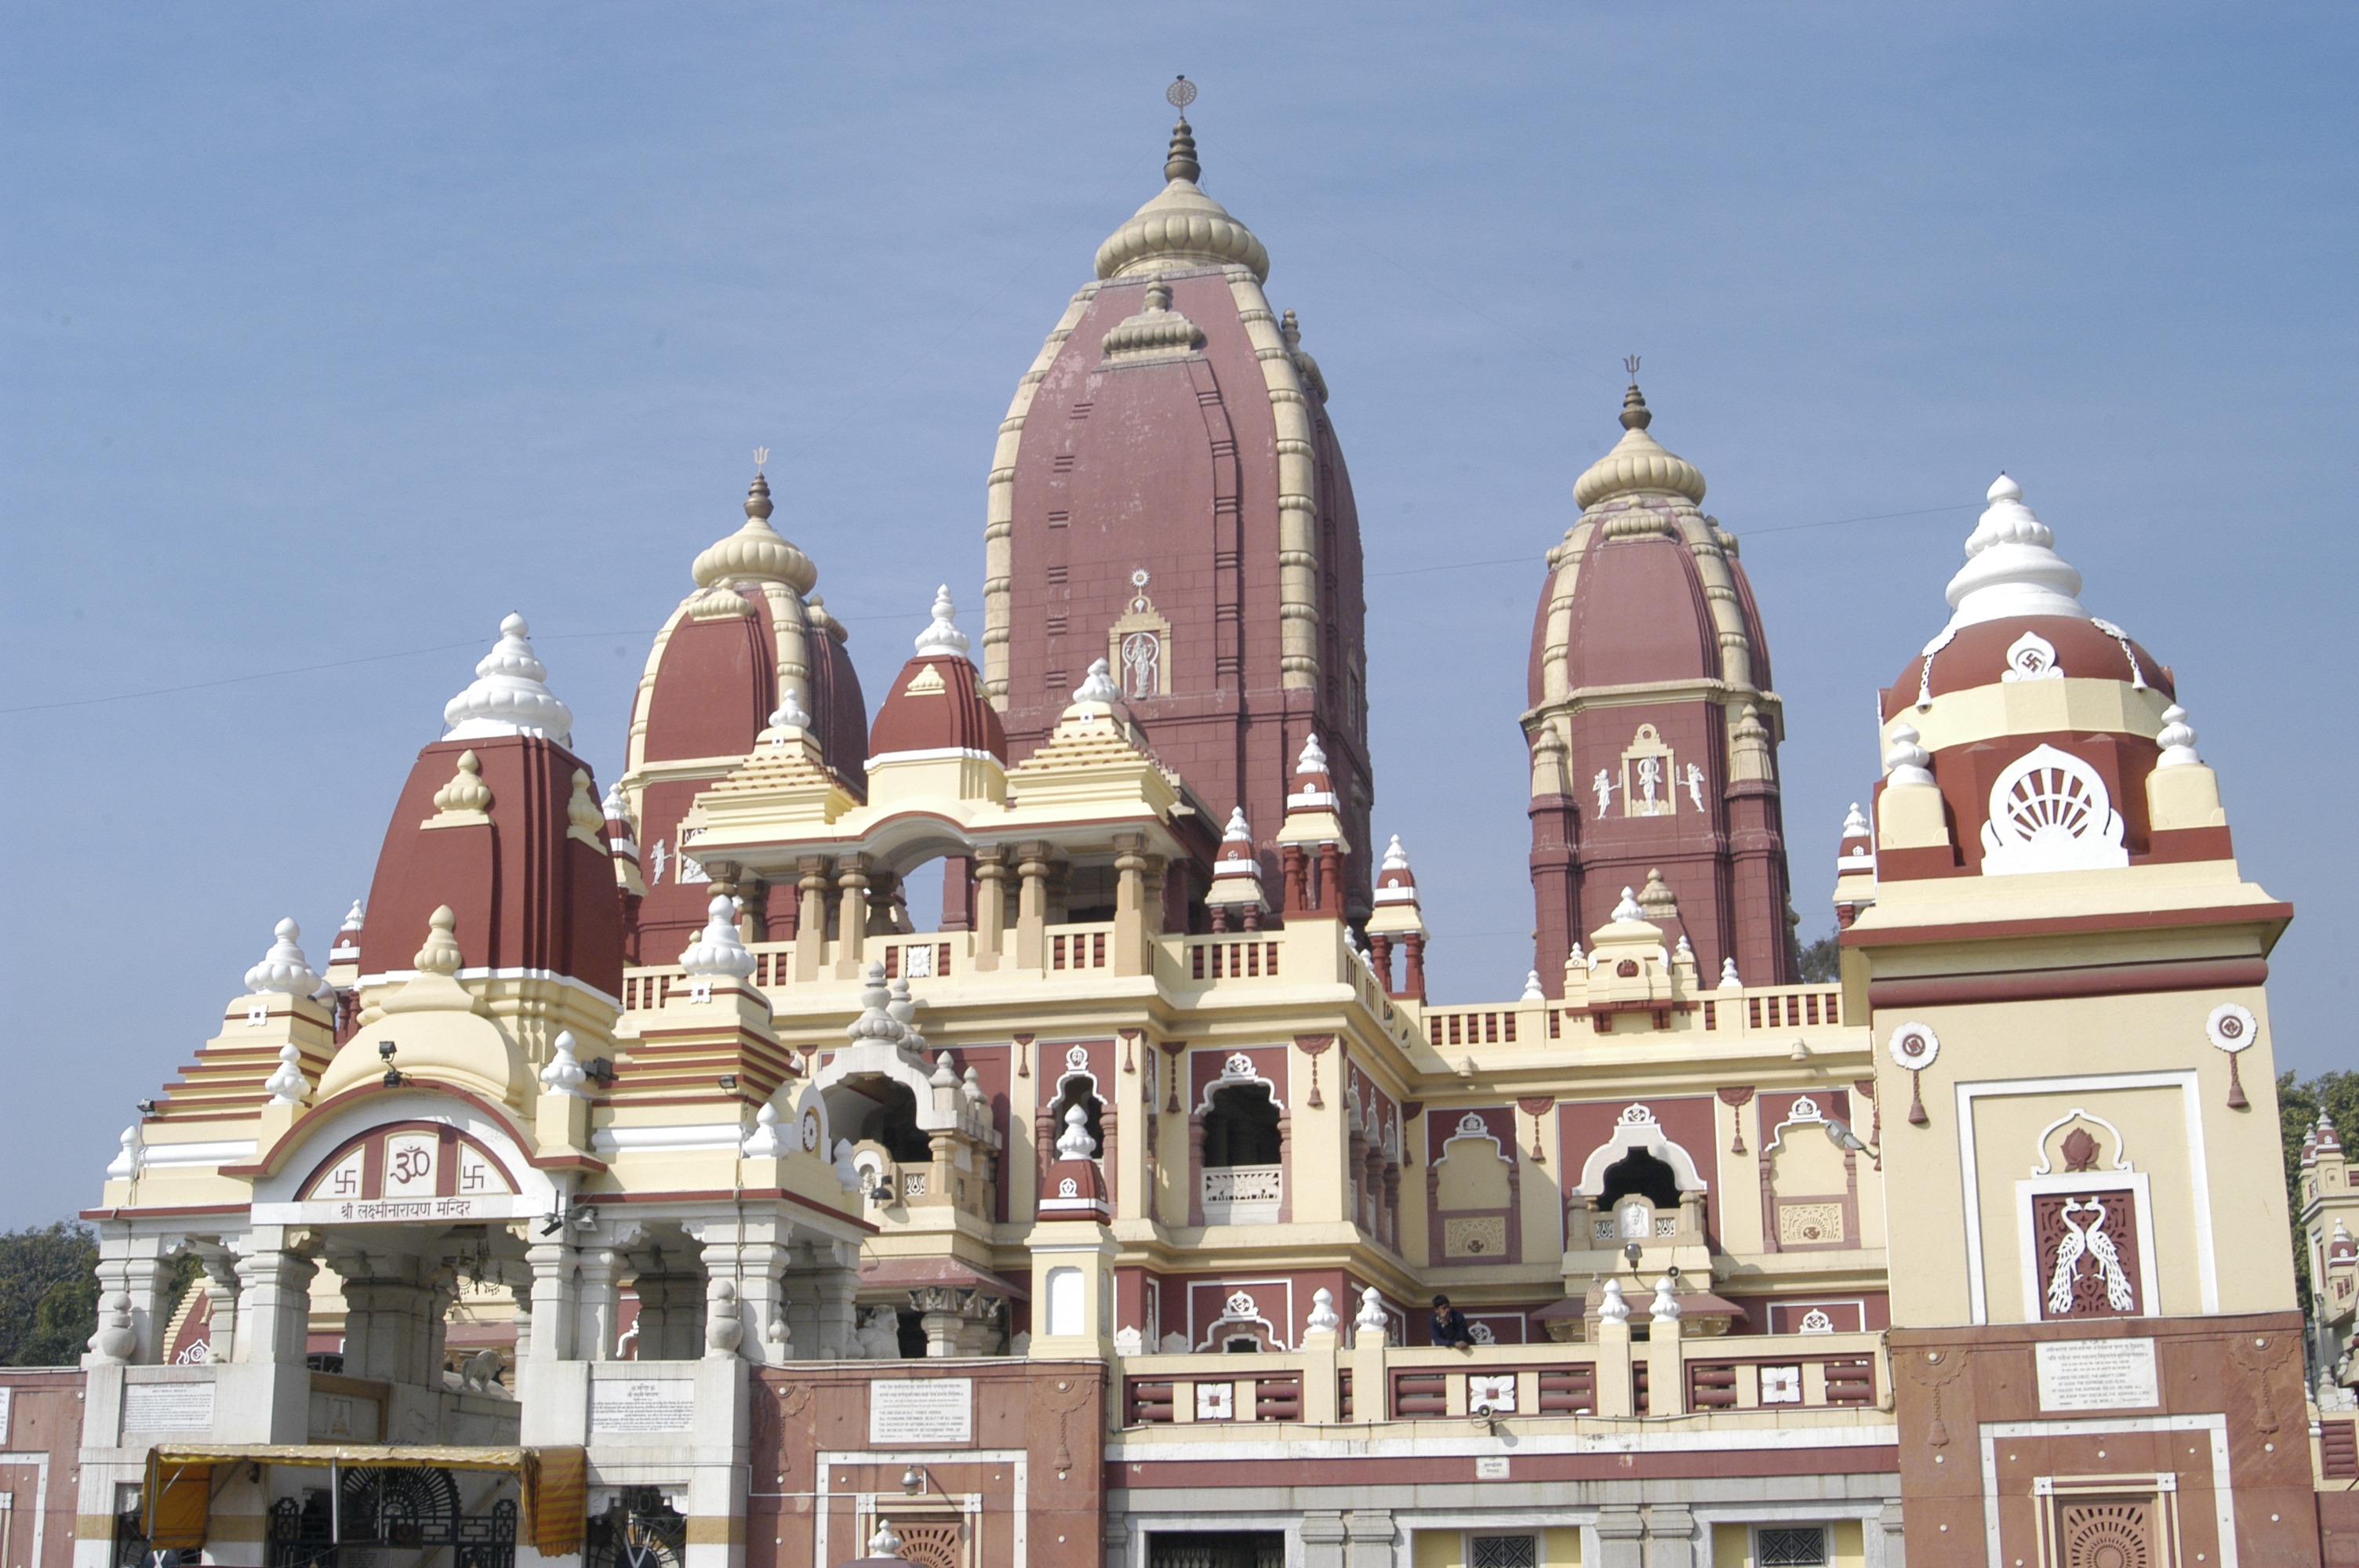
building, palace, religion, landmark, facade, tourism, place of worship, religious, temple, shrine, worship, holy, famous, india, hindu, indian, divine, delhi, mandir, laxminarayan, mythology, spirituality, hinduism, tours, vishnu, birla temple, laxminarayan temple